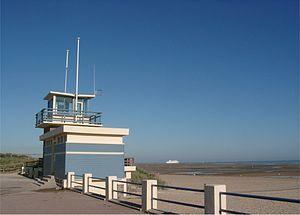
poste de secours à Merville-Franceville-Plage